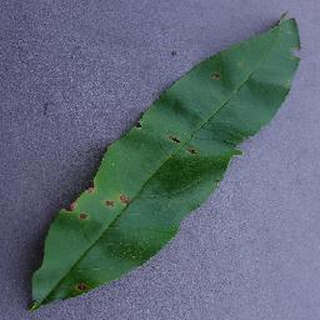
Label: peach_bacterial_spot